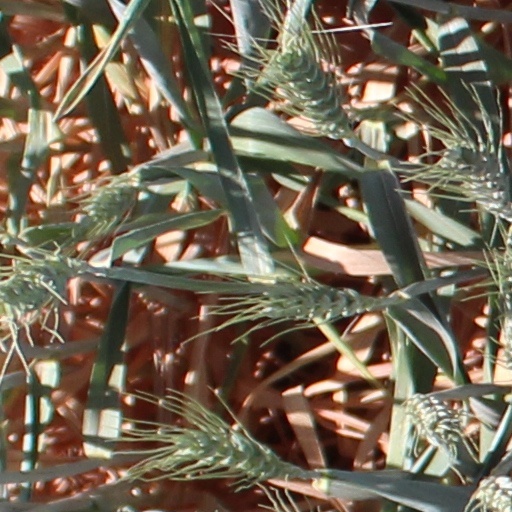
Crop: wheat